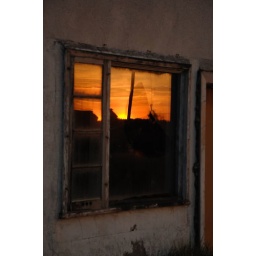
Sunset in broken window of abandoned house west of Saskatoon.